Die Toten Hosen

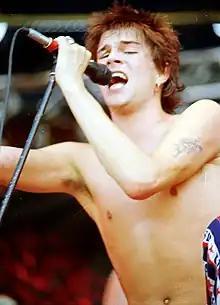
Andreas Frege (Campino) 1987

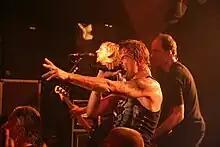
Campino in Wrocław, October 2010

Die Toten Hosen are a German punk rock band from Düsseldorf. The name is taken from the German slang idiom "tote Hose" (literally "dead trousers"), which means "nothing happening"; "boring". The band has had an important success through the years, and it has built a loyal following both in Europe and South America, being particularly popular in their home country and in Argentina.